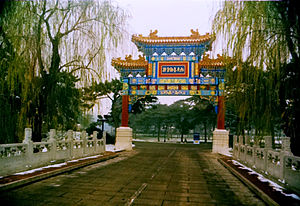
Statens gæstehus Diaoyutai
Indgangen til Diaoyutai
Statens gæstehus Diaoyutai er et historisk hotel- og gæstehuskompleks i Beijing i Folkerepublikken Kina. Det består af en række bygninger og haver. Navnet Diaoyutai betyd fiskeplattform og det var et yndet fiskested for kejseren Zhangzong af Jin.